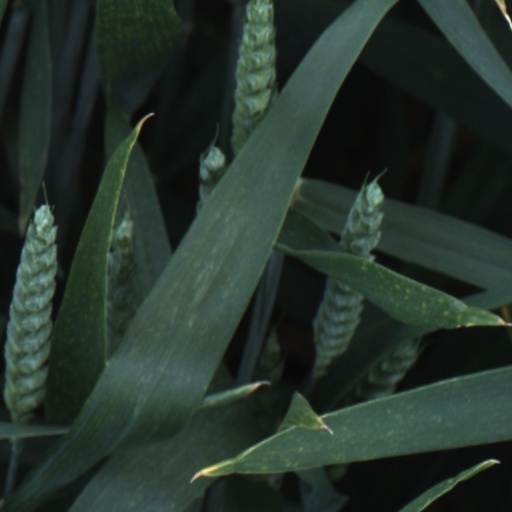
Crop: wheat